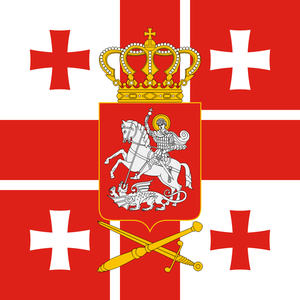
Le drapeau de la Géorgie est le drapeau civil, le drapeau d'État, le pavillon marchand et le pavillon d'État de la Géorgie. Il est composé d'une grande croix de saint Georges sur fond blanc et de quatre autres petites croix rouges dans les quartiers formés par la grande. D'abord utilisé comme symbole du royaume d'Ibérie par le roi Vakhtang Iᵉʳ Gorgassali au Vᵉ siècle, il fut réadopté le 14 janvier 2004 par le nouveau gouvernement géorgien issue de la Révolution des Roses.